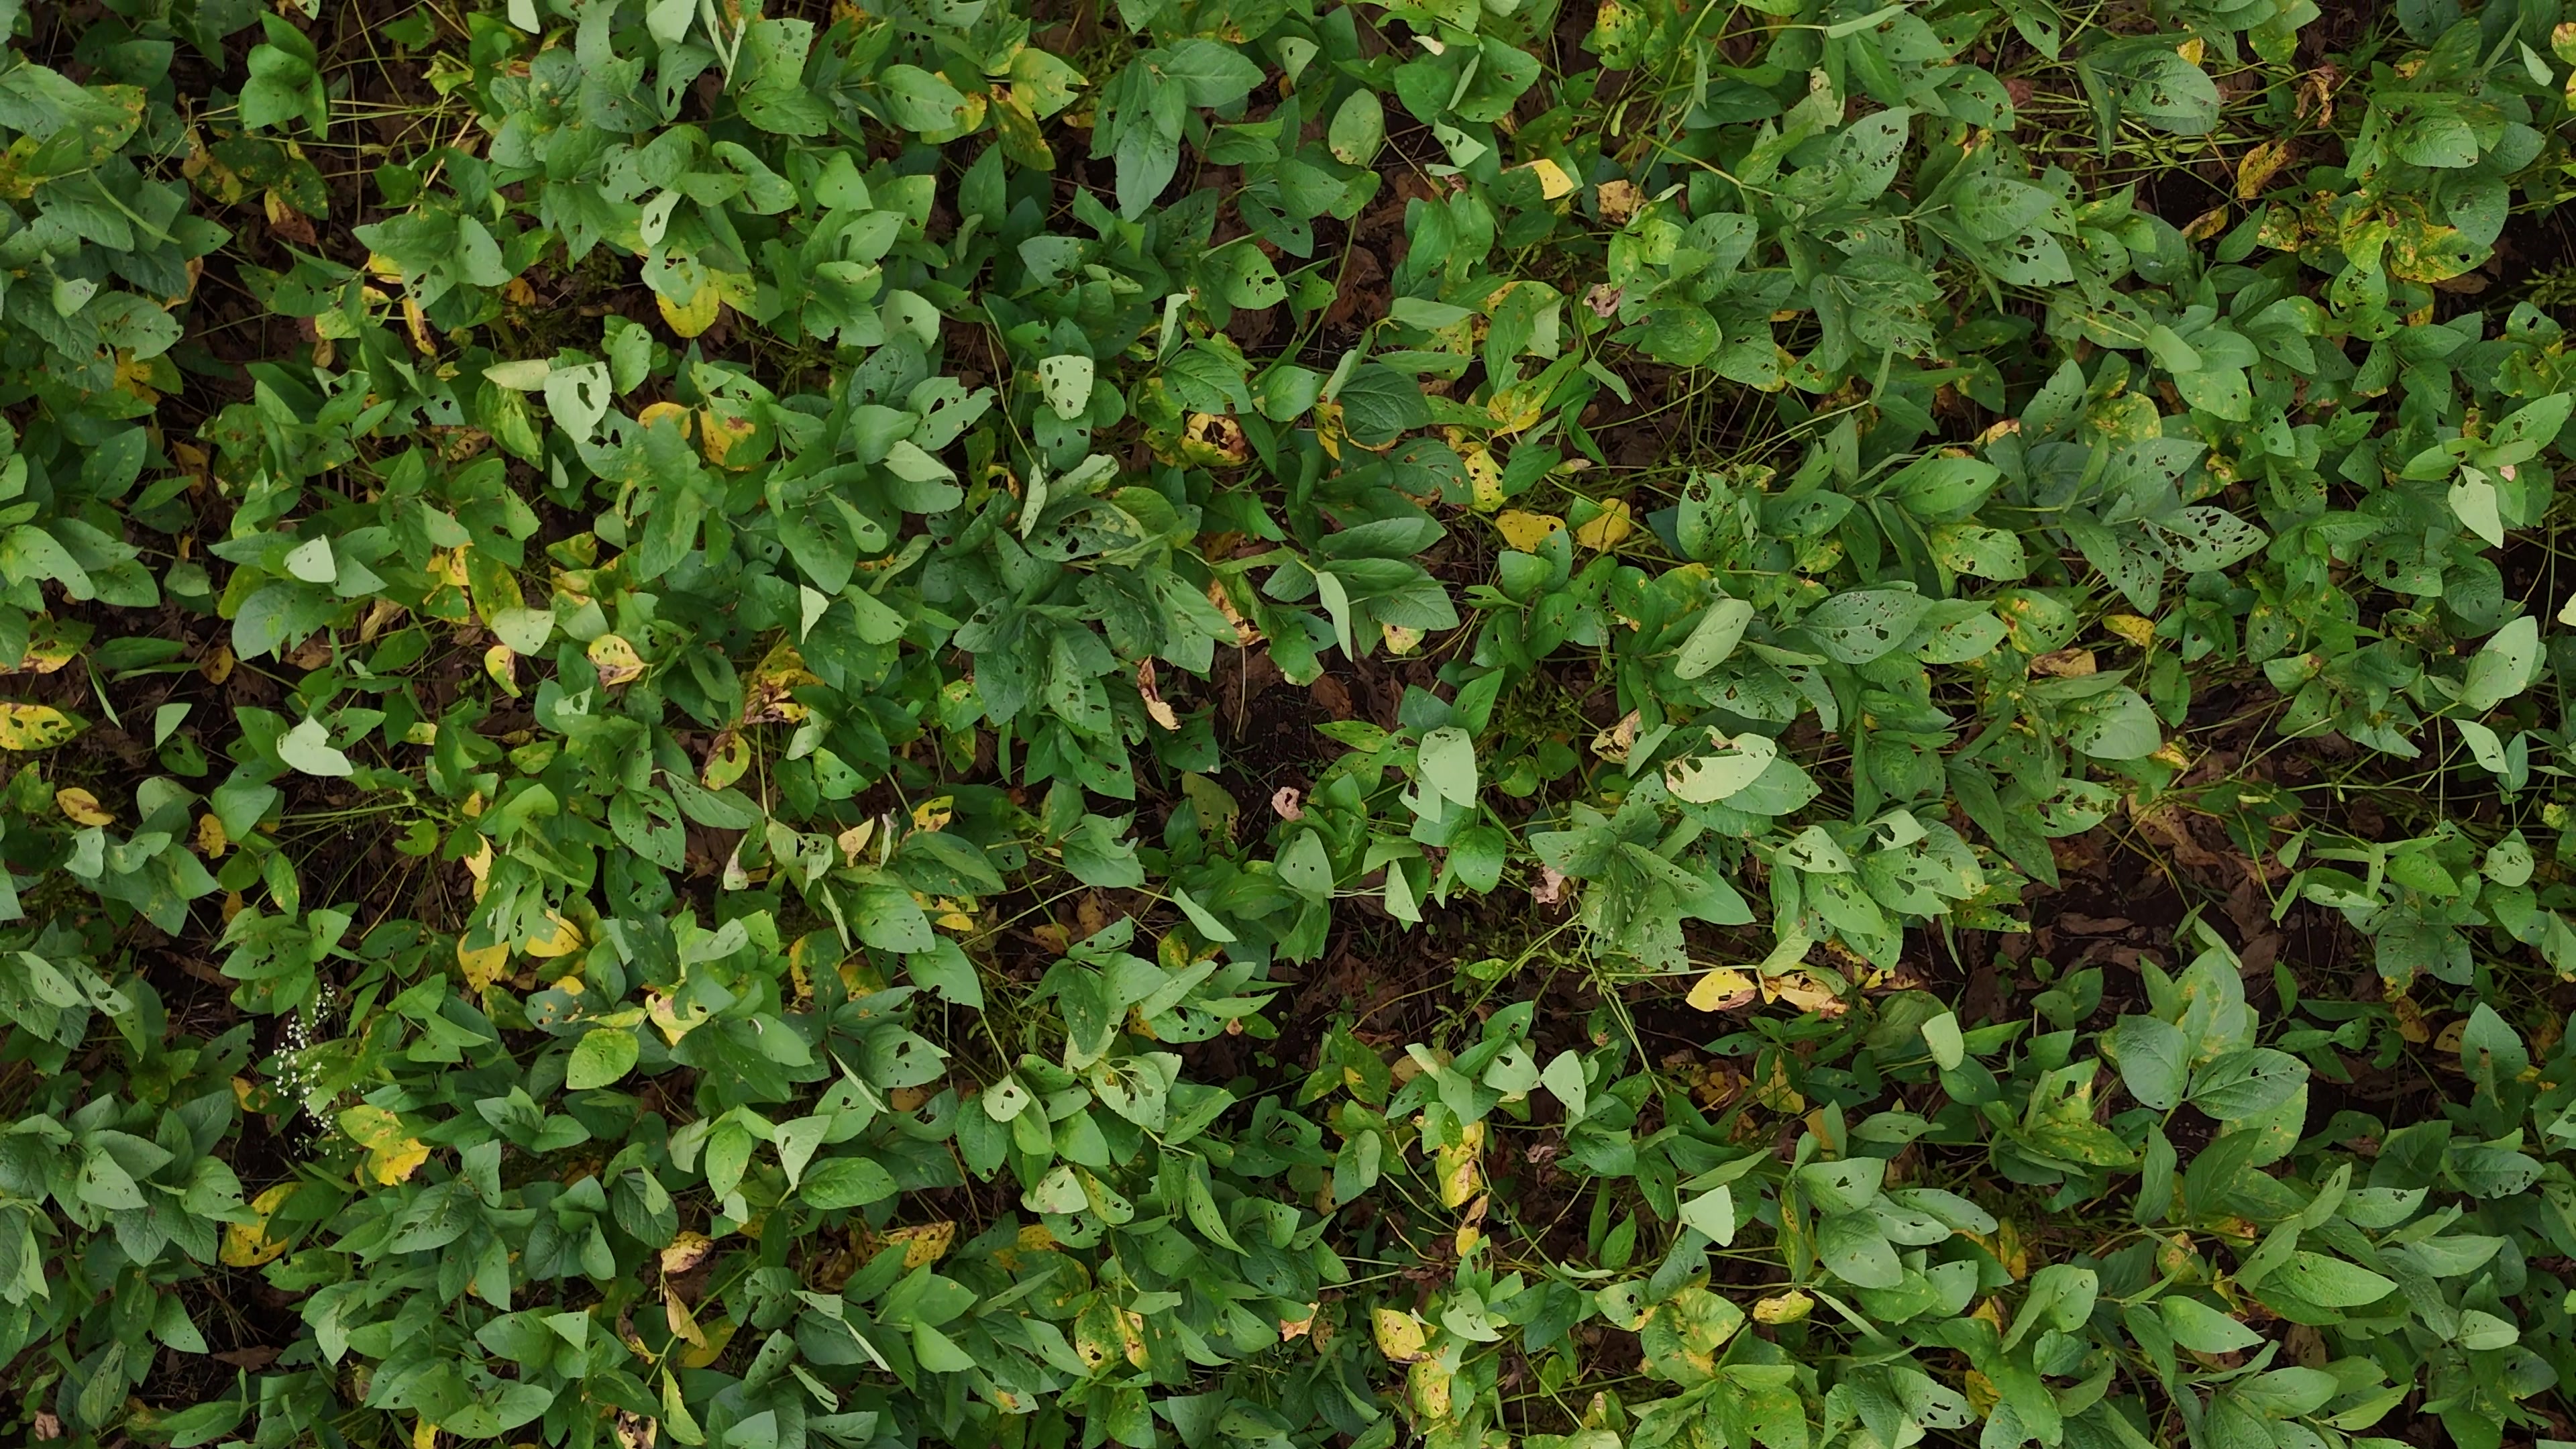
Label: Rust